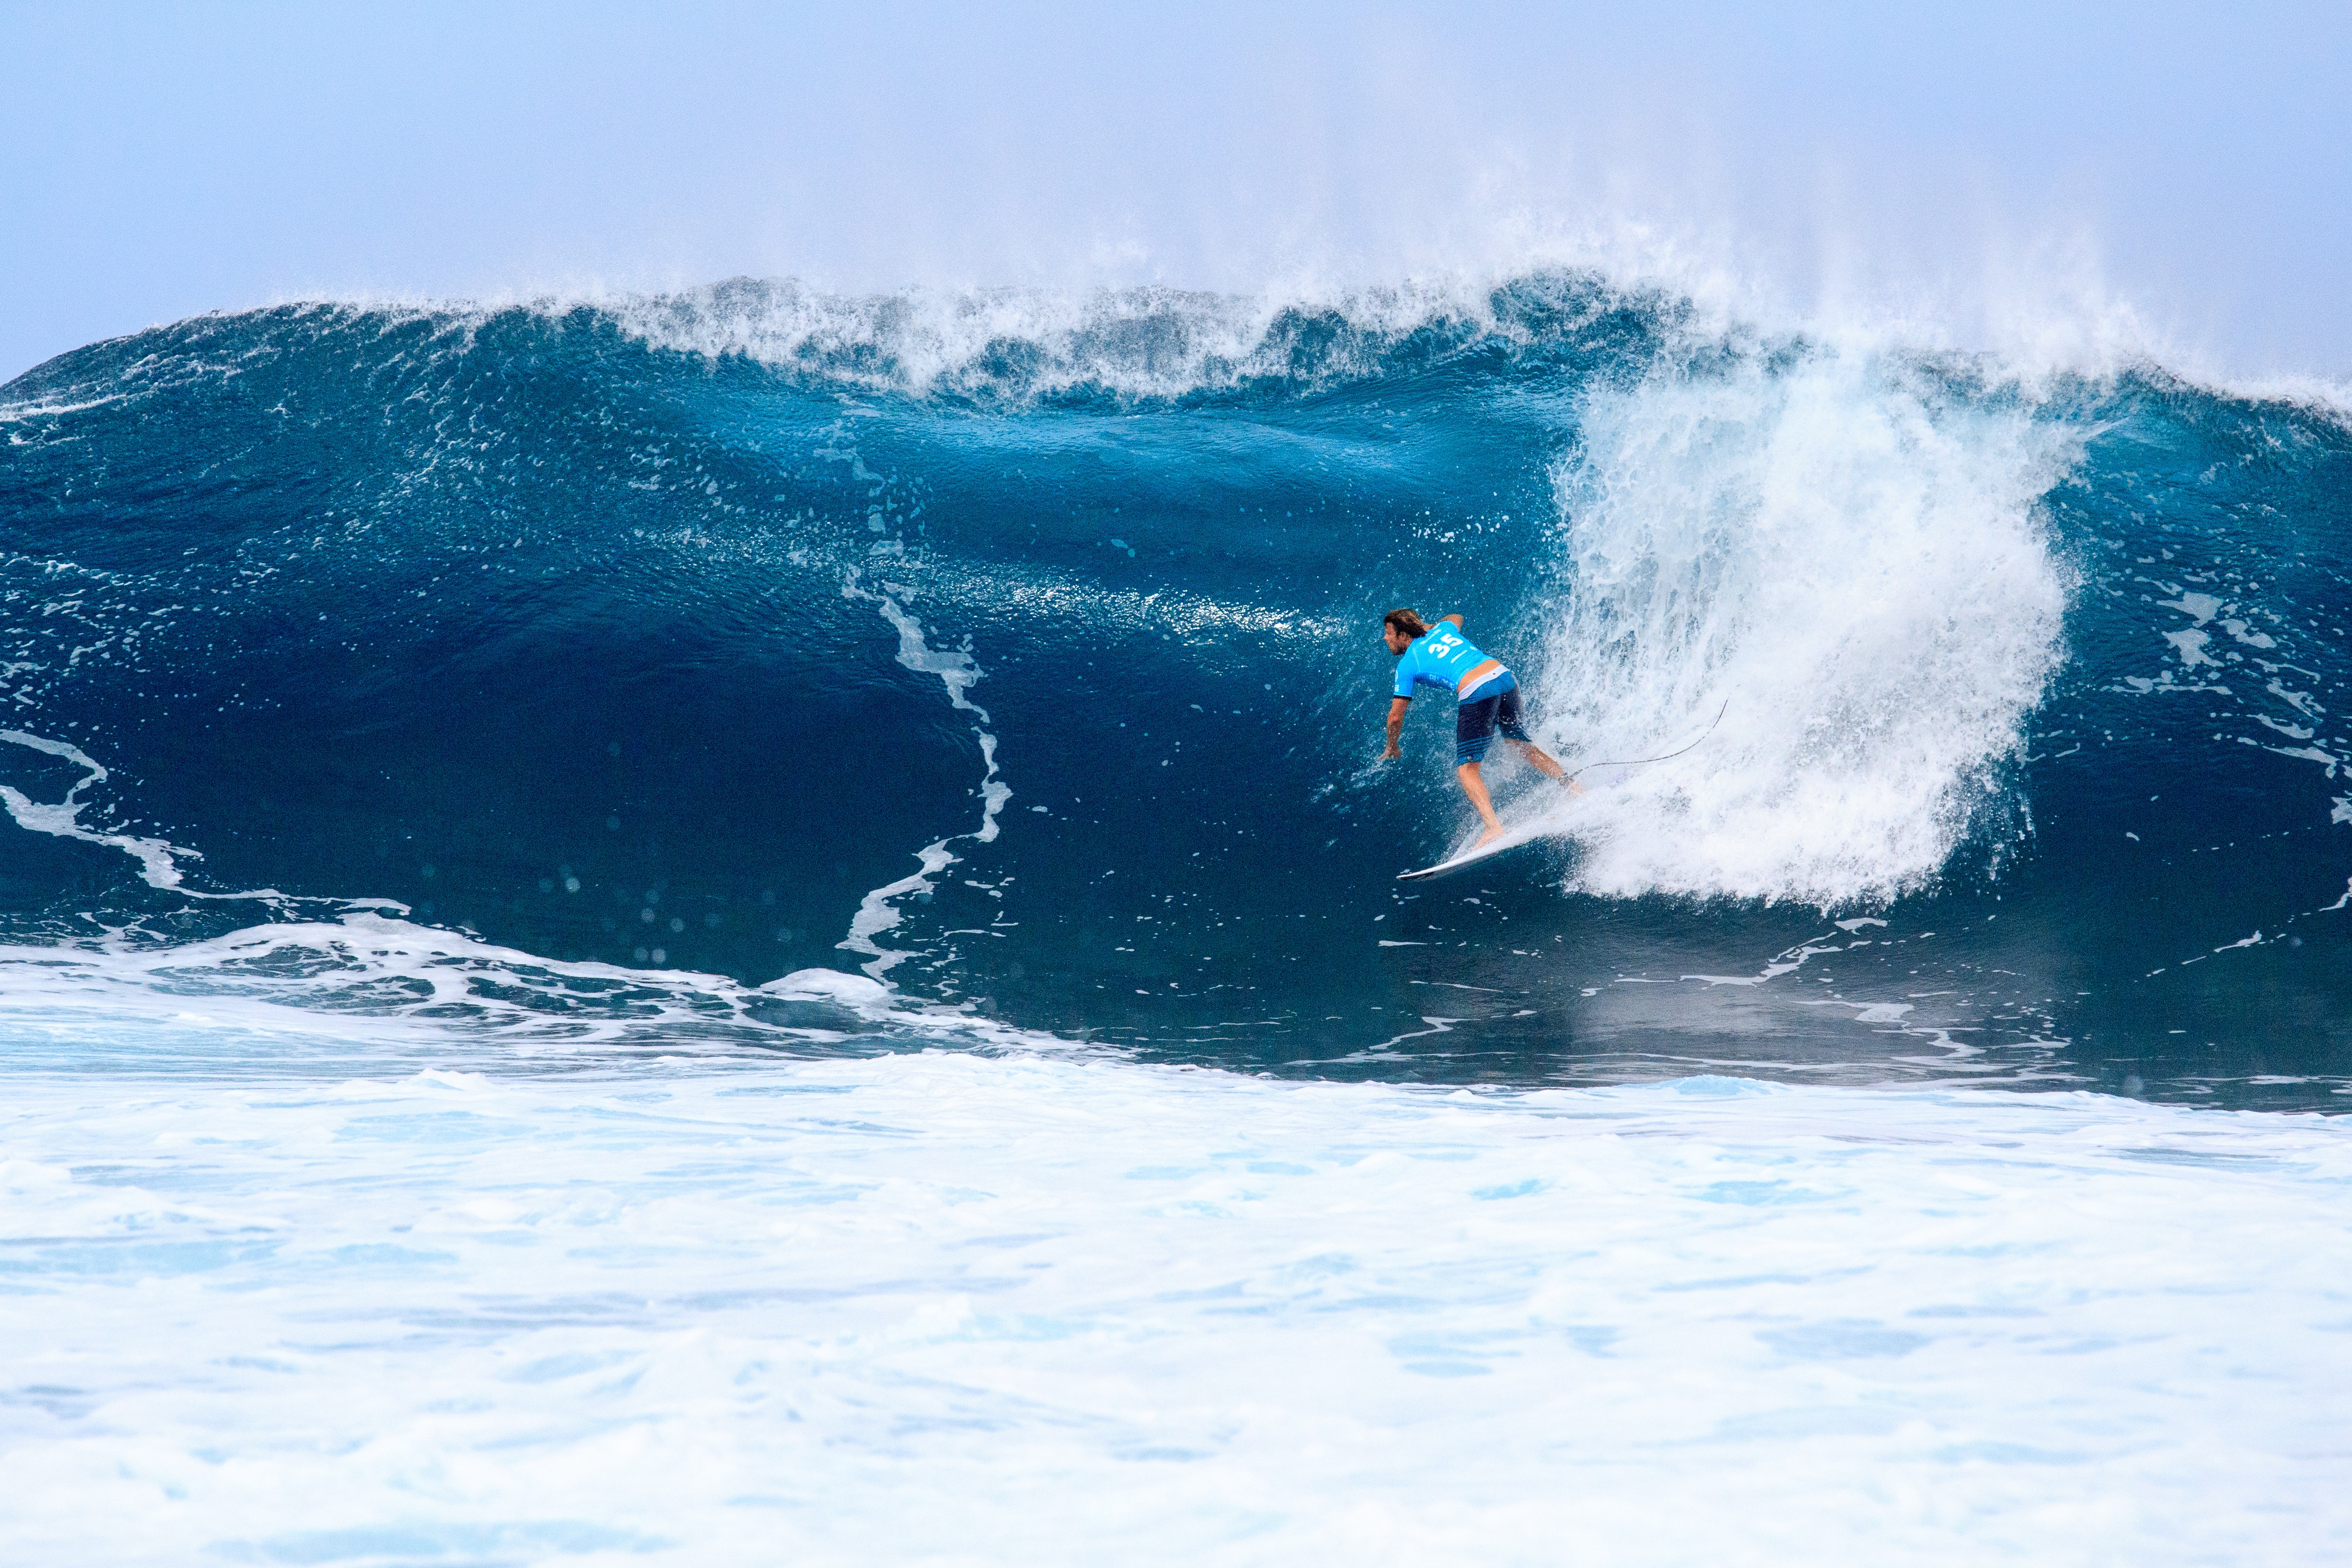
man, beach, sea, water, ocean, wave, boy, summer, travel, surfer, male, guy, recreation, motion, foam, surf, surfing, splash, action, seascape, surfboard, extreme sport, leisure, outdoors, sports, swell, water sports, water sport, wind wave, boardsport, surfing equipment and supplies, surface water sports, individual sports, bodyboarding